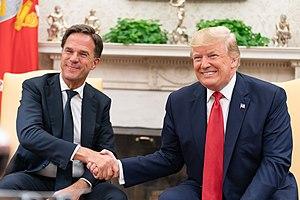
Mark Rutte, né le 14 février 1967 à La Haye, est un homme d'État néerlandais. Membre du Parti populaire pour la liberté et la démocratie, il est Premier ministre des Pays-Bas depuis le 14 octobre 2010.